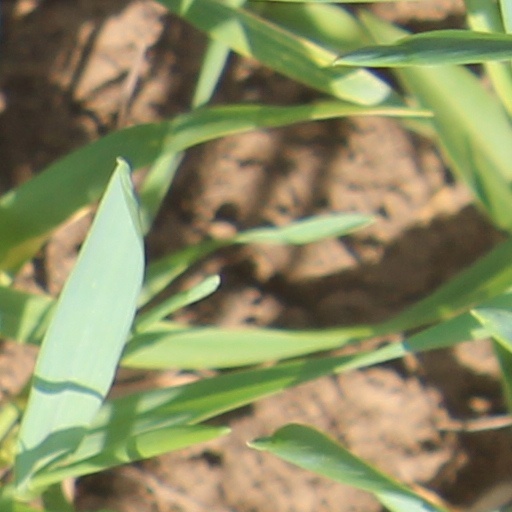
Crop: wheat